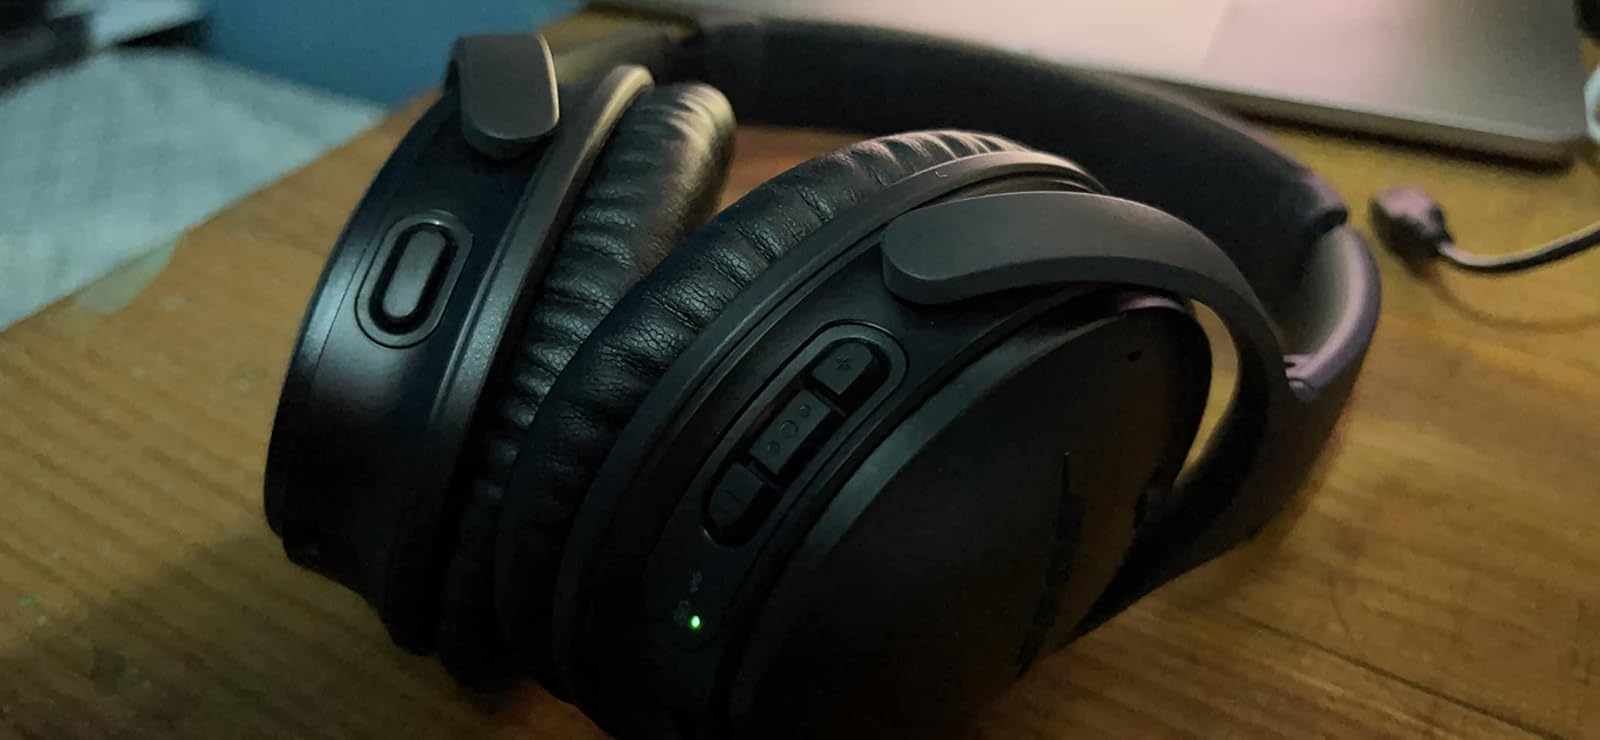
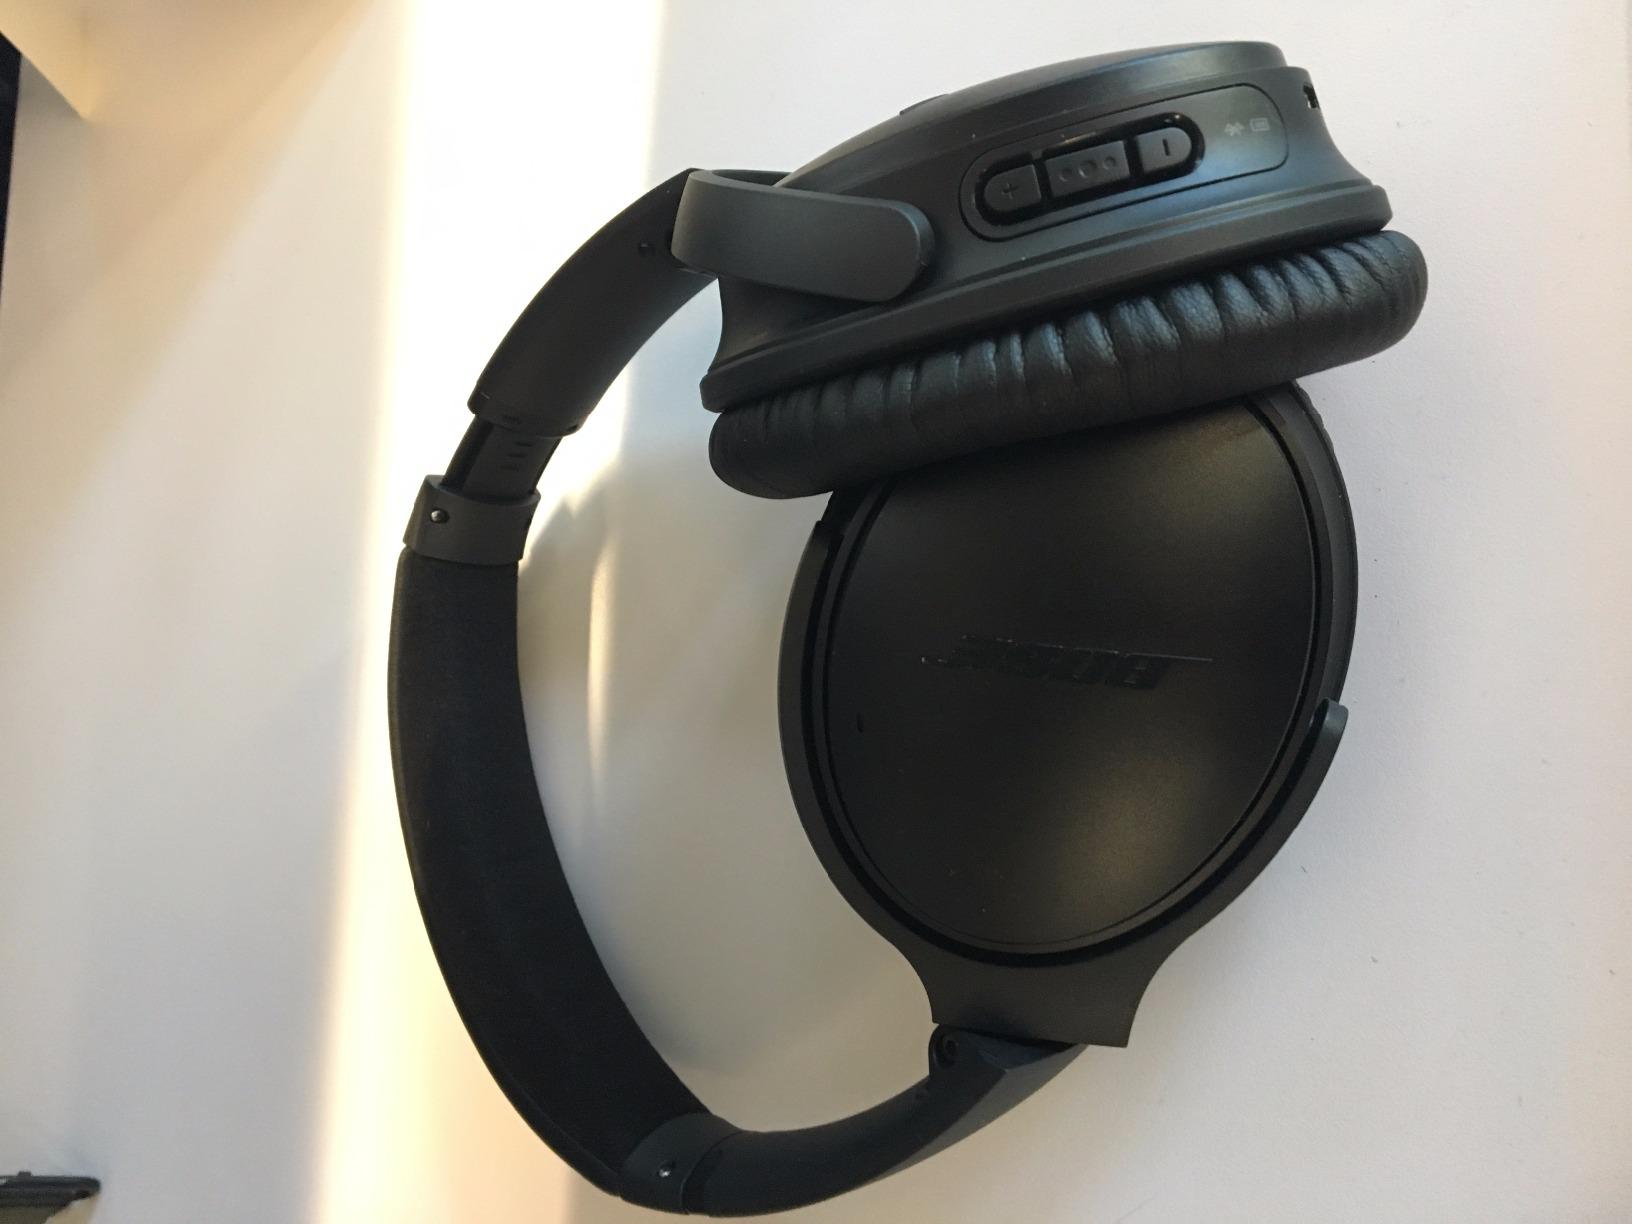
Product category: headphones
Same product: yes